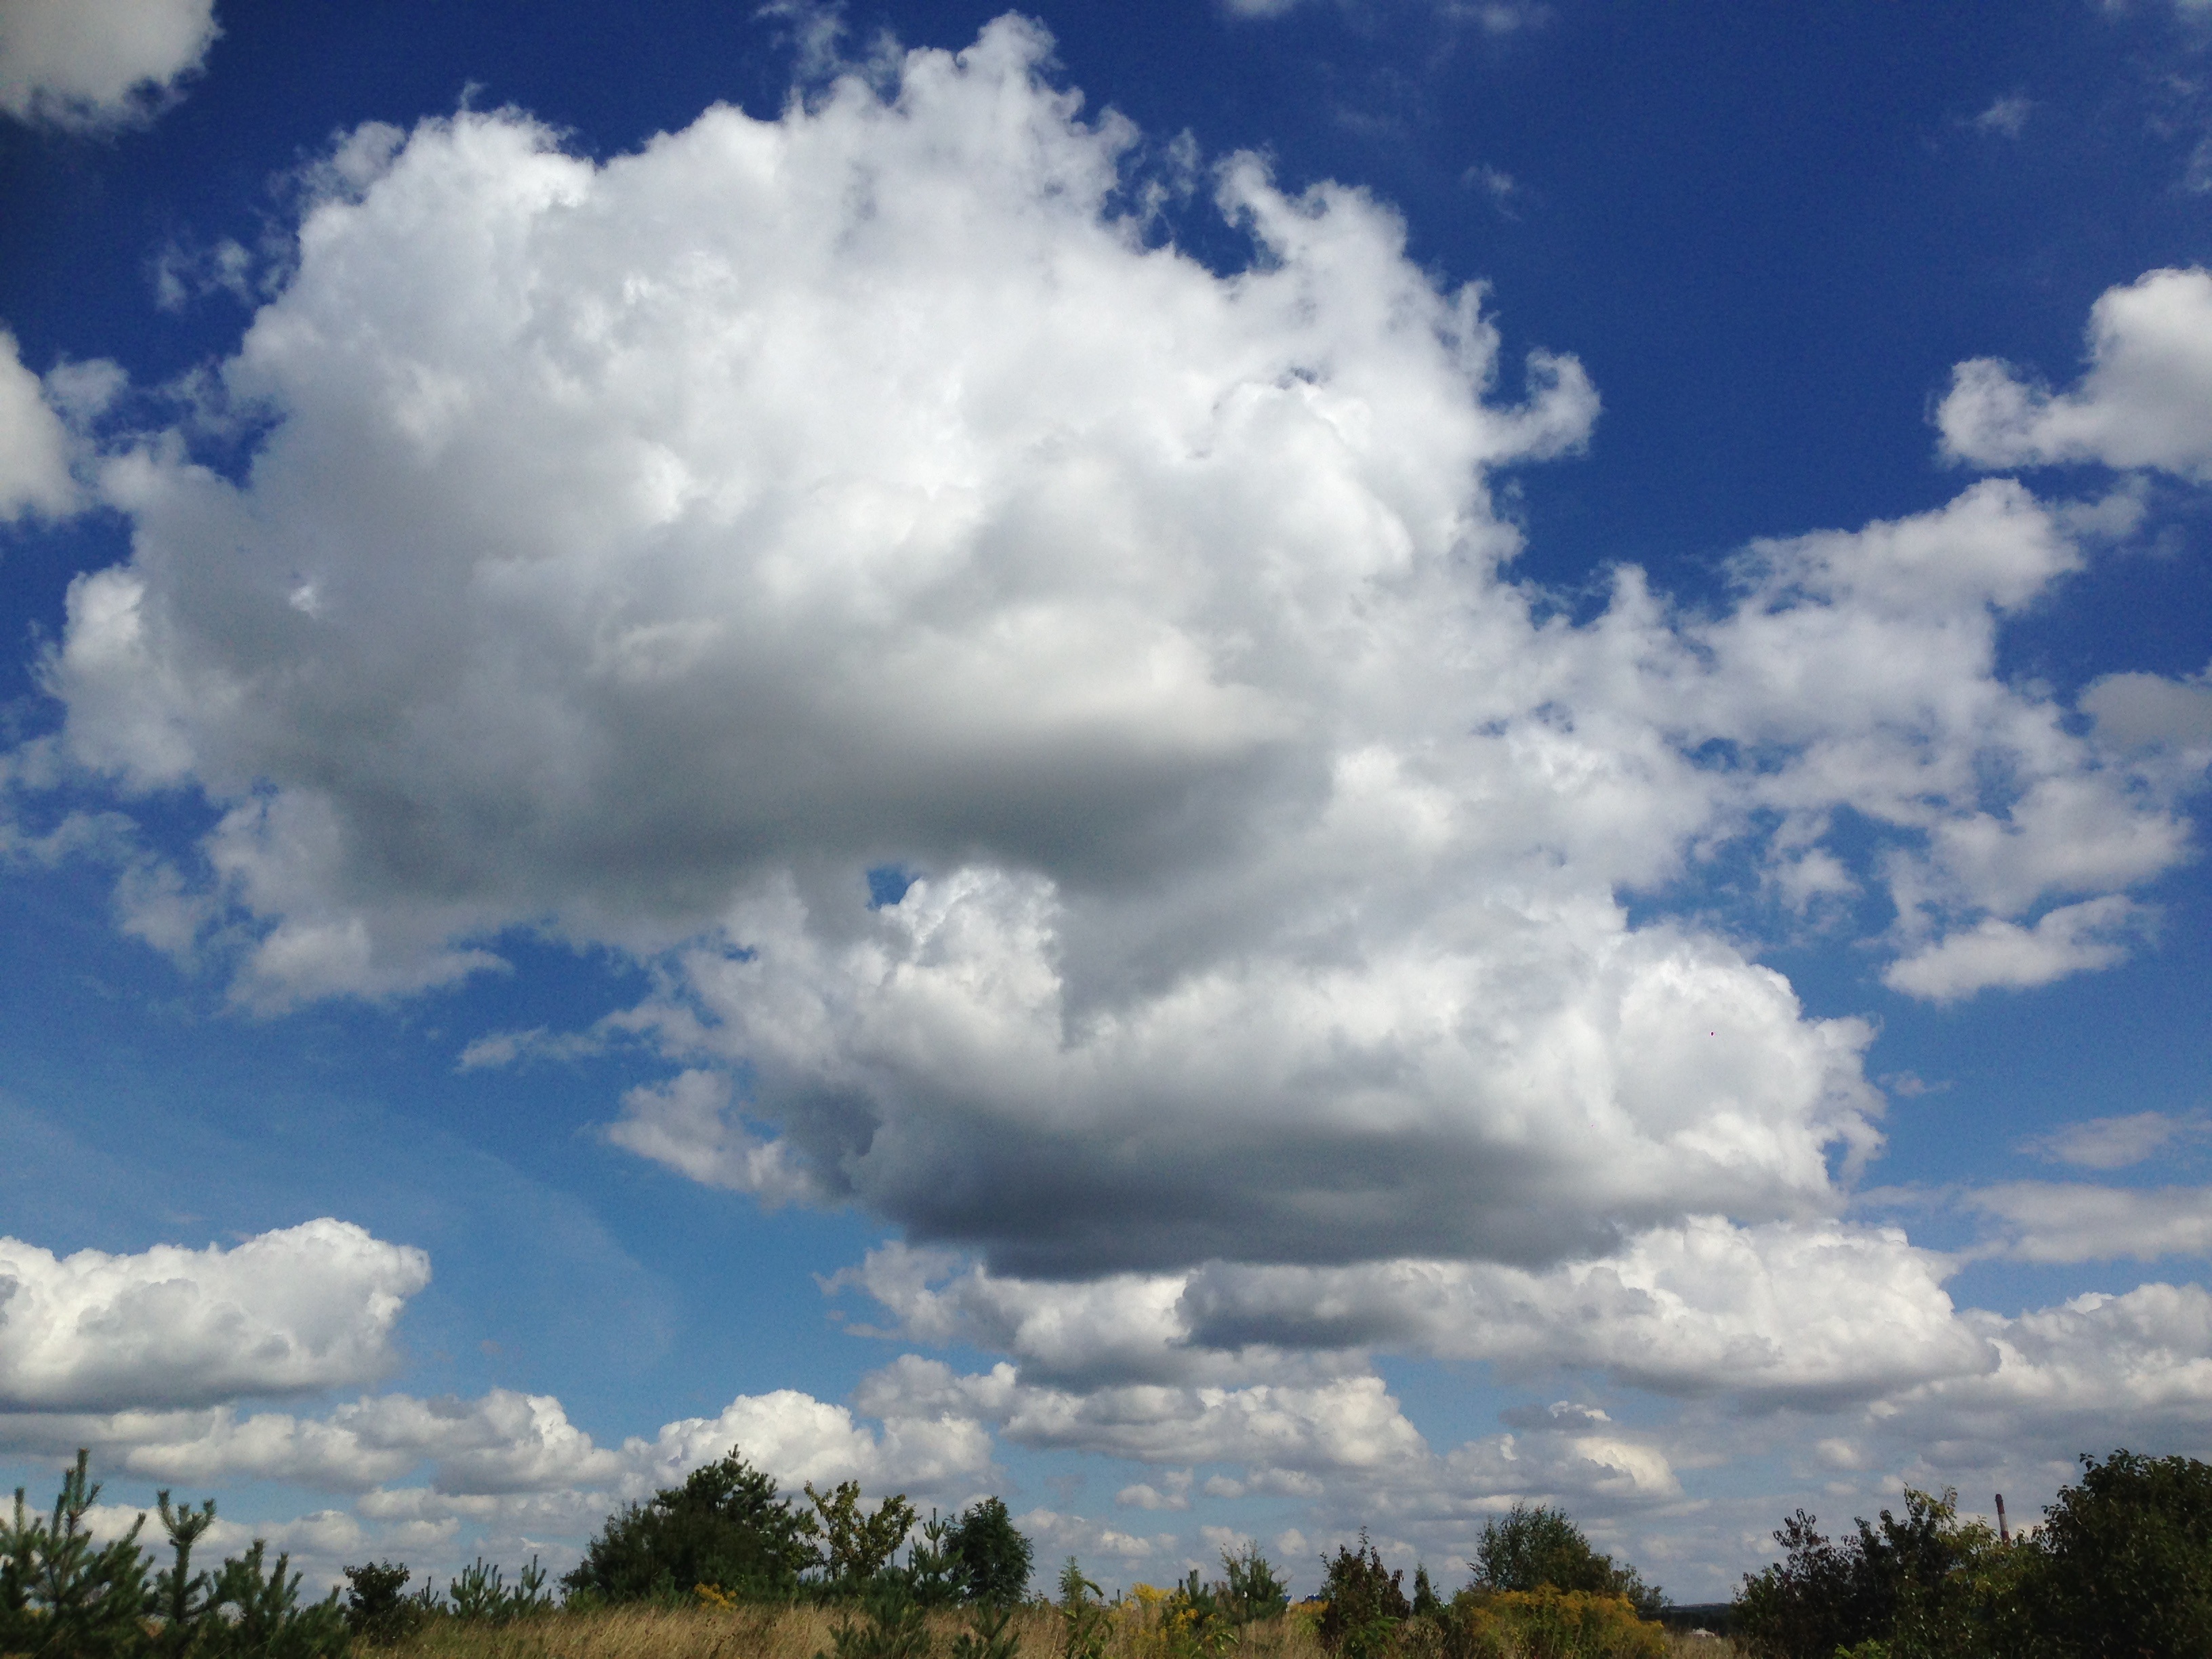
nature, horizon, cloud, sky, white, field, meadow, prairie, atmosphere, daytime, cumulus, plain, blue sky, cloud cover, clouds, grassland, rams, the height of the, glomerulus, the beauty of nature, meteorological phenomenon